Landmarks of Montreal

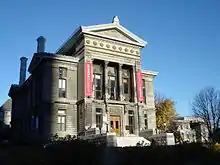
Redpath Museum

Montreal is the centre of Quebec culture and a major centre of Canadian culture in general. It has many specialized museums such as the Montreal Museum of Fine Arts (MMFA), the Musée d'art contemporain (MAC), the Redpath Museum, the Stewart Museum, the McCord Museum of Canadian History, and the Canadian Centre for Architecture. The Place des Arts cultural complex houses the MAC and several theatres, and is the seat of the Montreal Opera and the Montreal Symphony Orchestra, although the latter is slated to receive a new concert hall adjacent to Place des Arts.